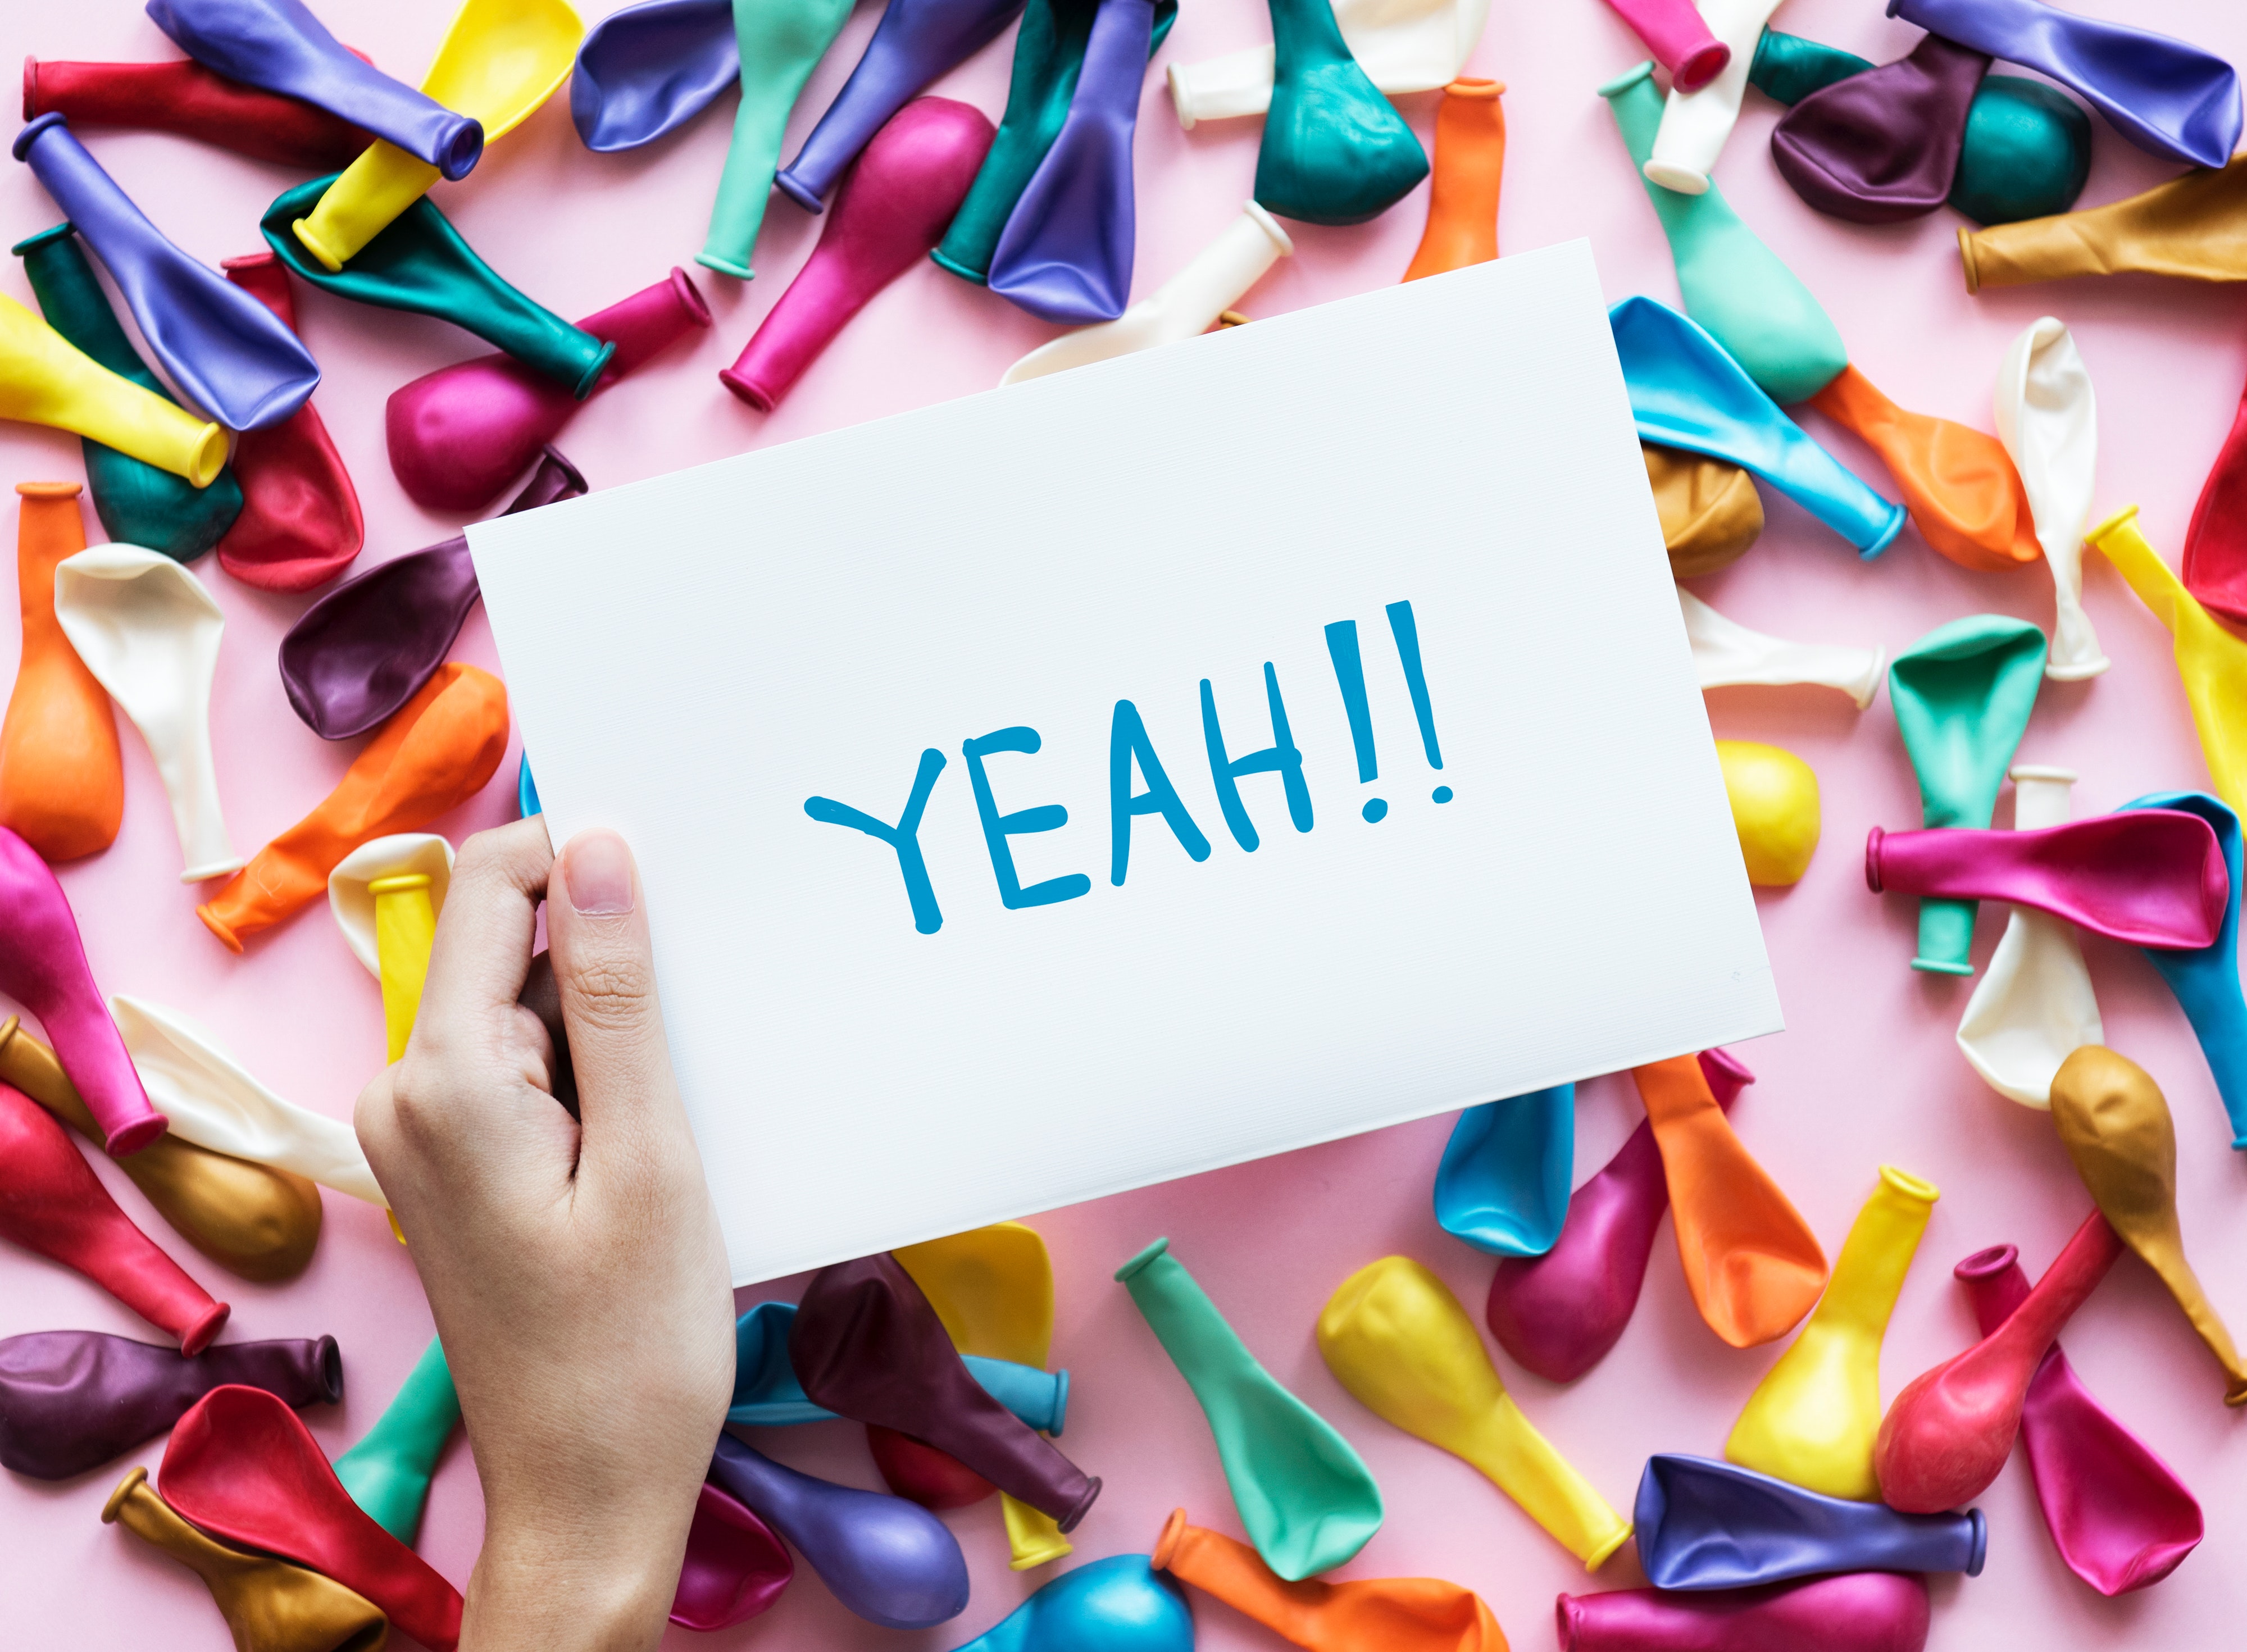
text, font, purple, party supply, confetti, balloon, paper, stationery, paper product